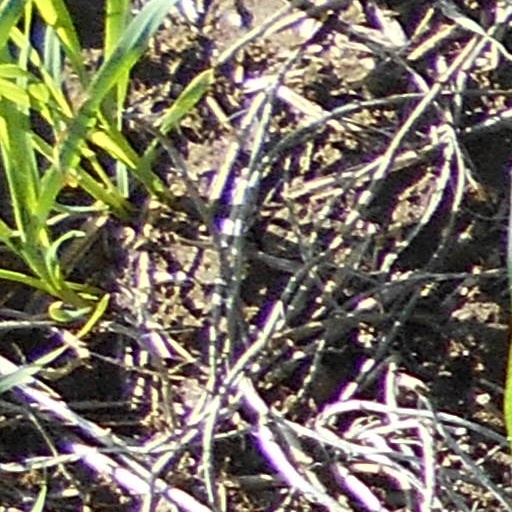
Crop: wheat